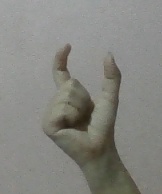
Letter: nun